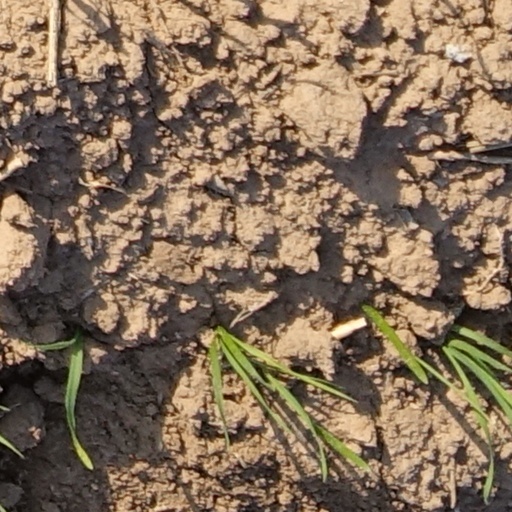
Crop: wheat